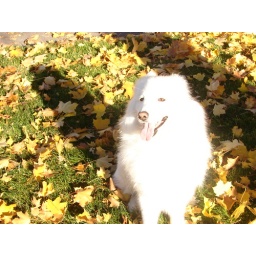
cute dog in the park lol